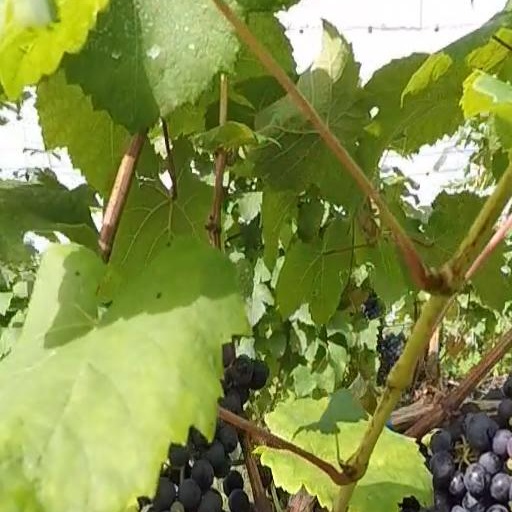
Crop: grape